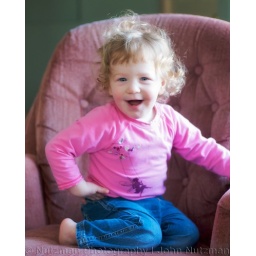
Abigail sitting in a chair enjoying the warm sunshine spilling in through the nearby window.